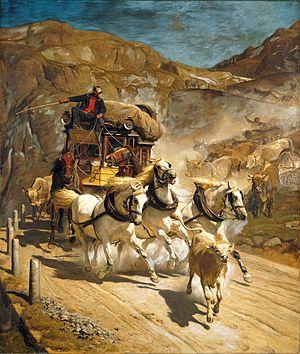
CarPostal Suisse SA, plus connue en français sous le nom CarPostal, est une entreprise de transport en commun filiale de La Poste suisse.